Haplogroup E-M132

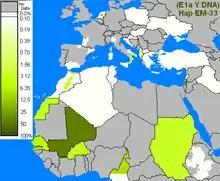
E-M132 Frequencies in select populations

E-M132 is found most often in West Africa, and today it is especially common in the region of Mali. One study has found haplogroup E-M132 Y-chromosomes in as much as 34% (15/44) of a sample of Malian men, including 2/44 E-M44 and 13/44 E-M33/M132(xE-M44). In particular, the Dogon people of Mali have been found to carry haplogroup E-M132 with a frequency as high as 45.5% (25/55). This makes it perhaps the most common Y-DNA haplogroup in this population, though haplogroup E-P1 appears to be almost equally frequent among the Dogon (24/55 = 43.6%). Another study has found haplogroup E-M132 in 15.6% (44/282) of a pool of seven samples of various ethnic groups in Guinea-Bissau.